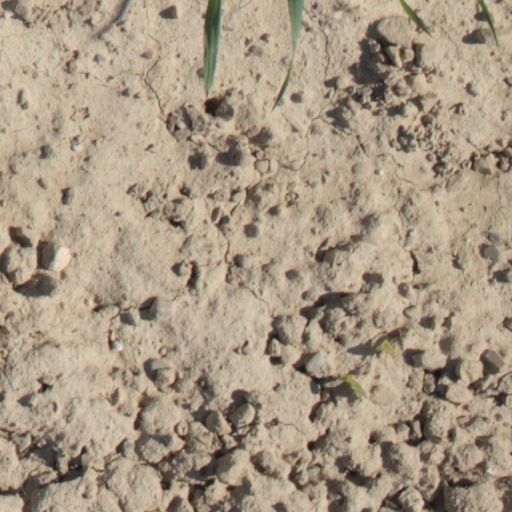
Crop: wheat